Saburō Sakai

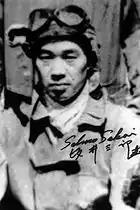
Sakai in flightsuit

On 7 August, word arrived that US Marines had landed that morning on Guadalcanal. The initial Allied landings captured an airfield, later named Henderson Field by the Allies, that had been under construction by the Japanese. The airfield soon became the focus of months of fighting during the Guadalcanal Campaign, as it enabled US airpower to hinder the Japanese in their attempts at resupplying their troops. The Japanese made several attempts to retake Henderson Field that resulted in almost daily air battles for the Tainan Kōkūtai.